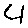
Label: 4